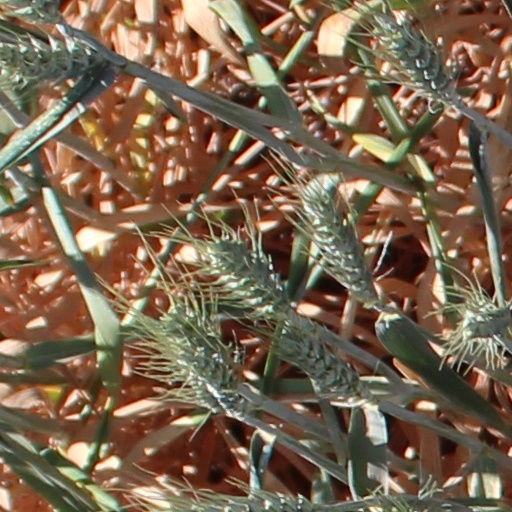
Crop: wheat